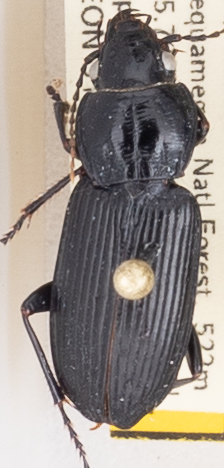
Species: Pterostichus melanarius melanarius
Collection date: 2018-06-26
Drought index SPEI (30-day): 1.274
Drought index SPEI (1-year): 0.09
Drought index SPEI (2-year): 2.09